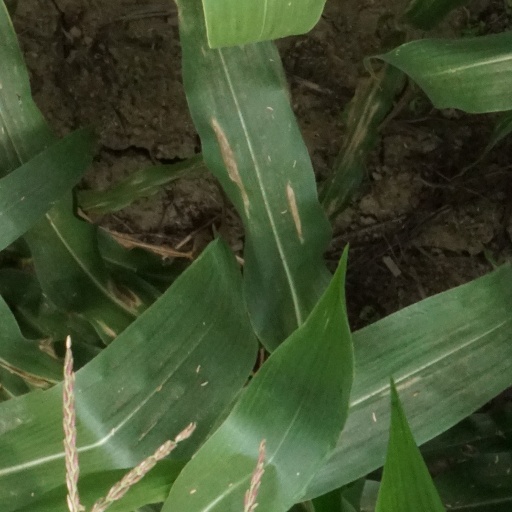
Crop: maize; corn